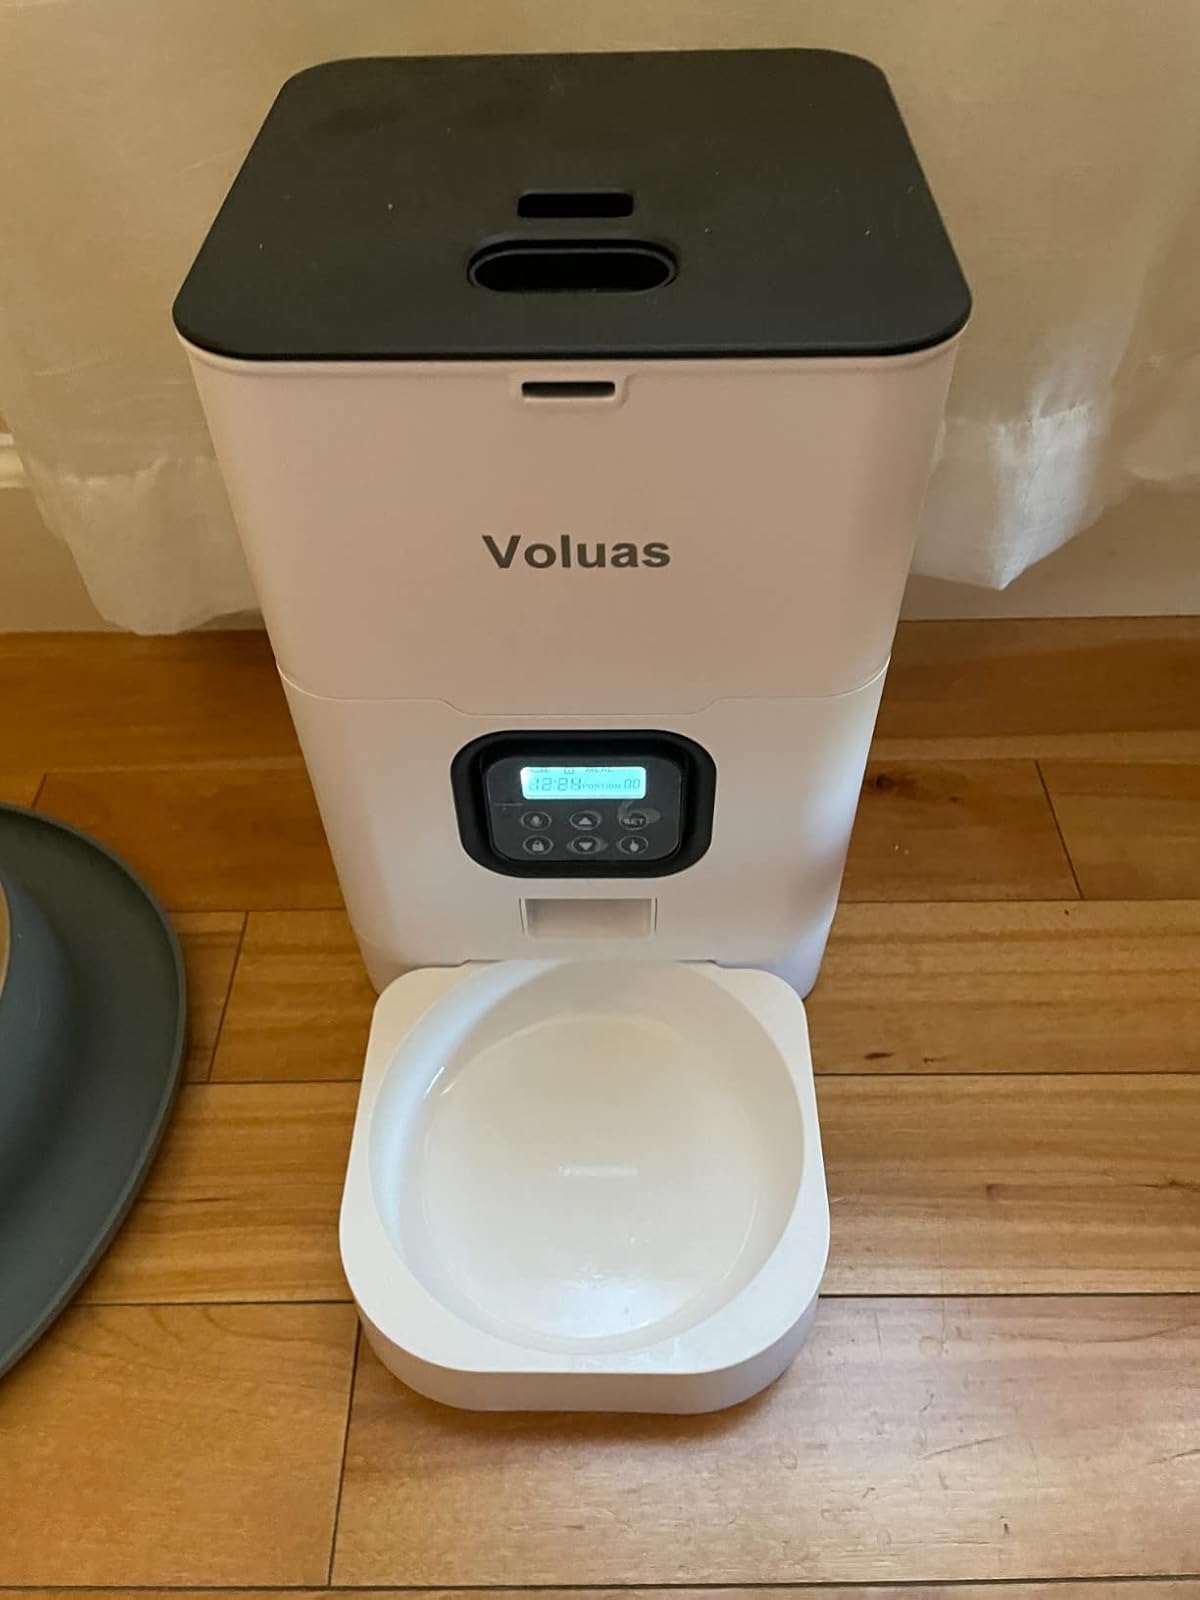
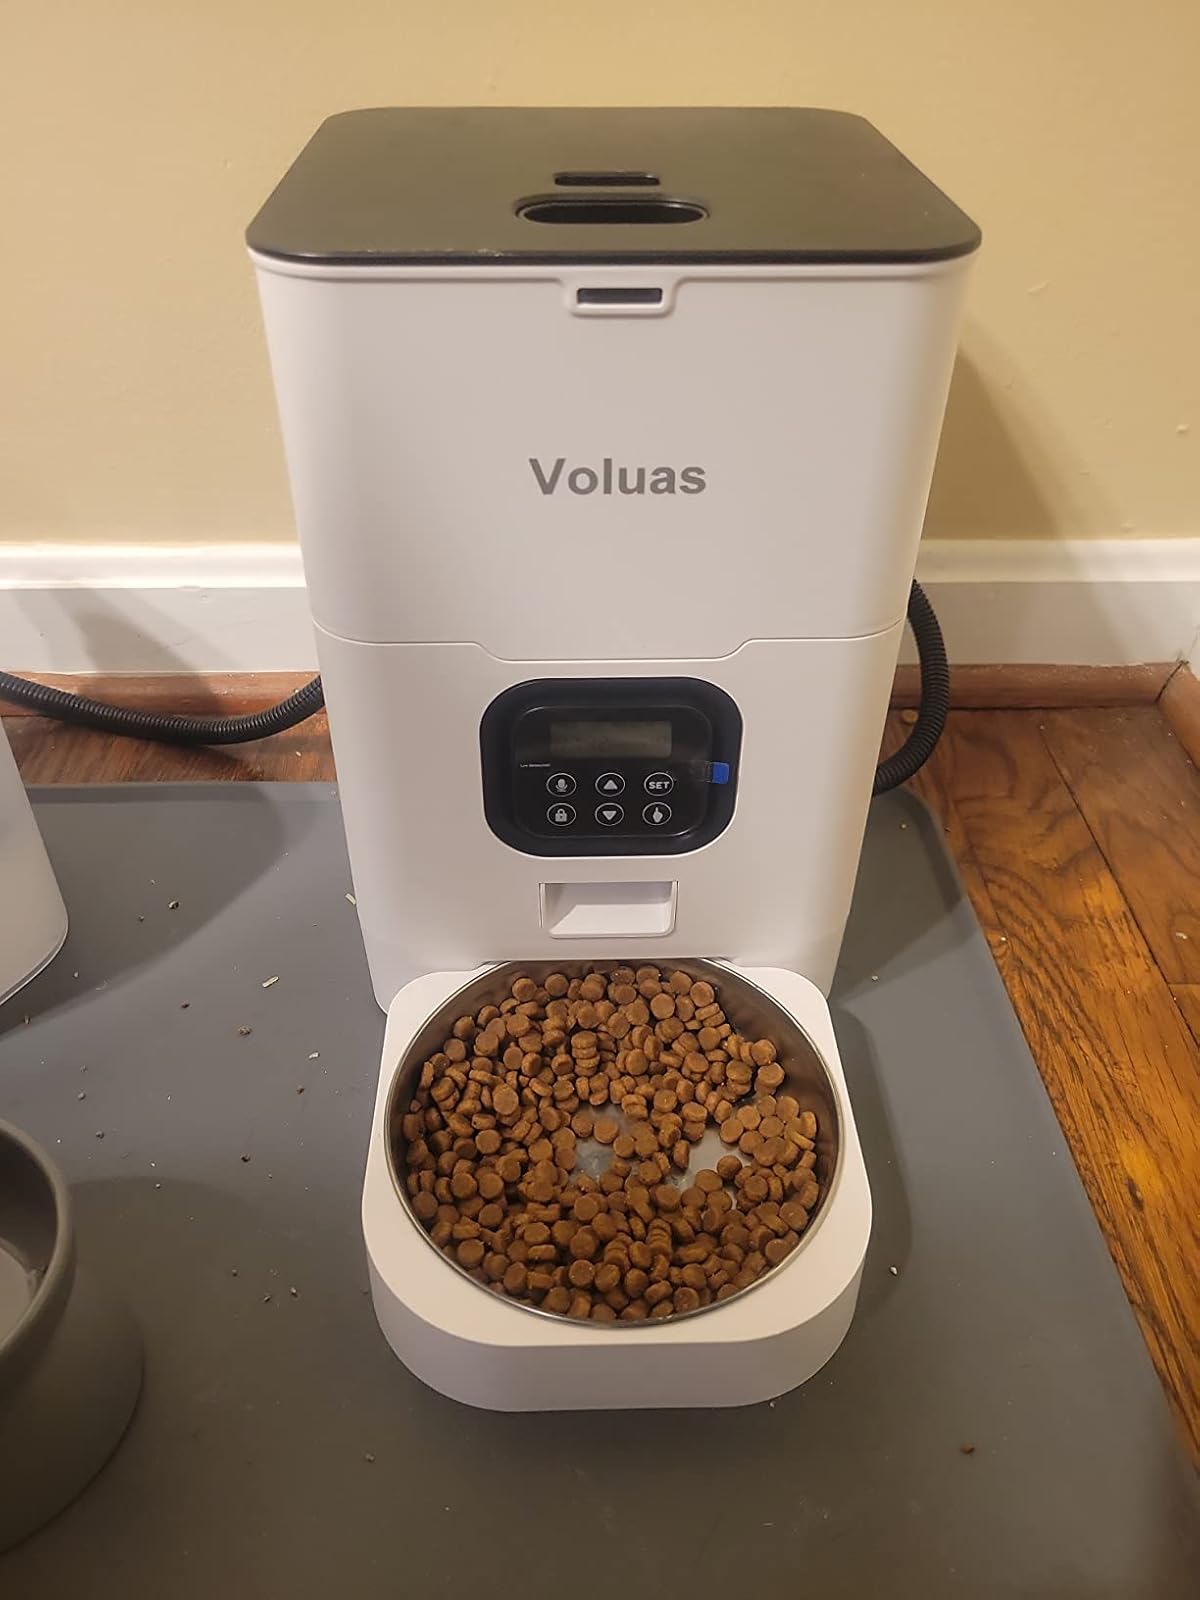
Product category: items_feeder
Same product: yes